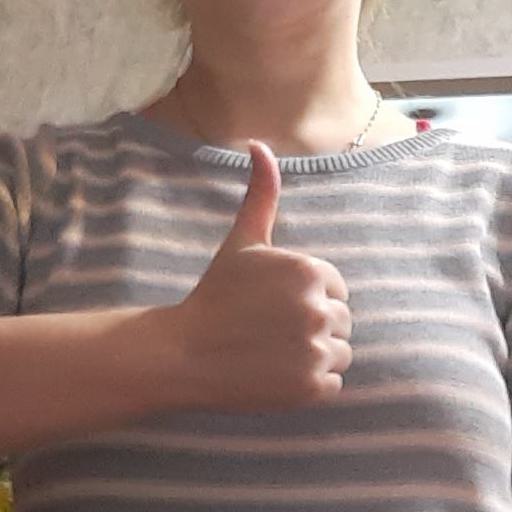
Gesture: like